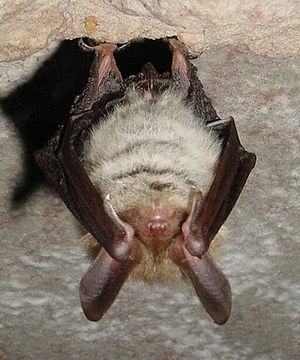
Barnæser
Bechsteins flagermus (Myotis bechsteinii)
Bechsteins flagermus (Myotis bechsteinii)
Barnæser er en familie i ordenen flagermus med omkring 320 arter, udbredt over hele verden. I Europa findes omkring 25 arter. Samtlige i Danmark fundne flagermus tilhører denne familie.